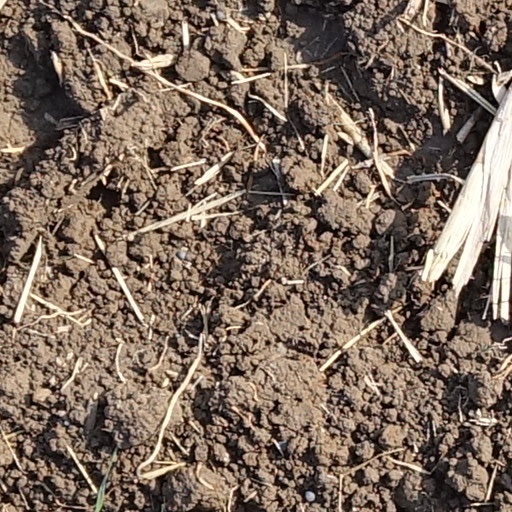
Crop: wheat